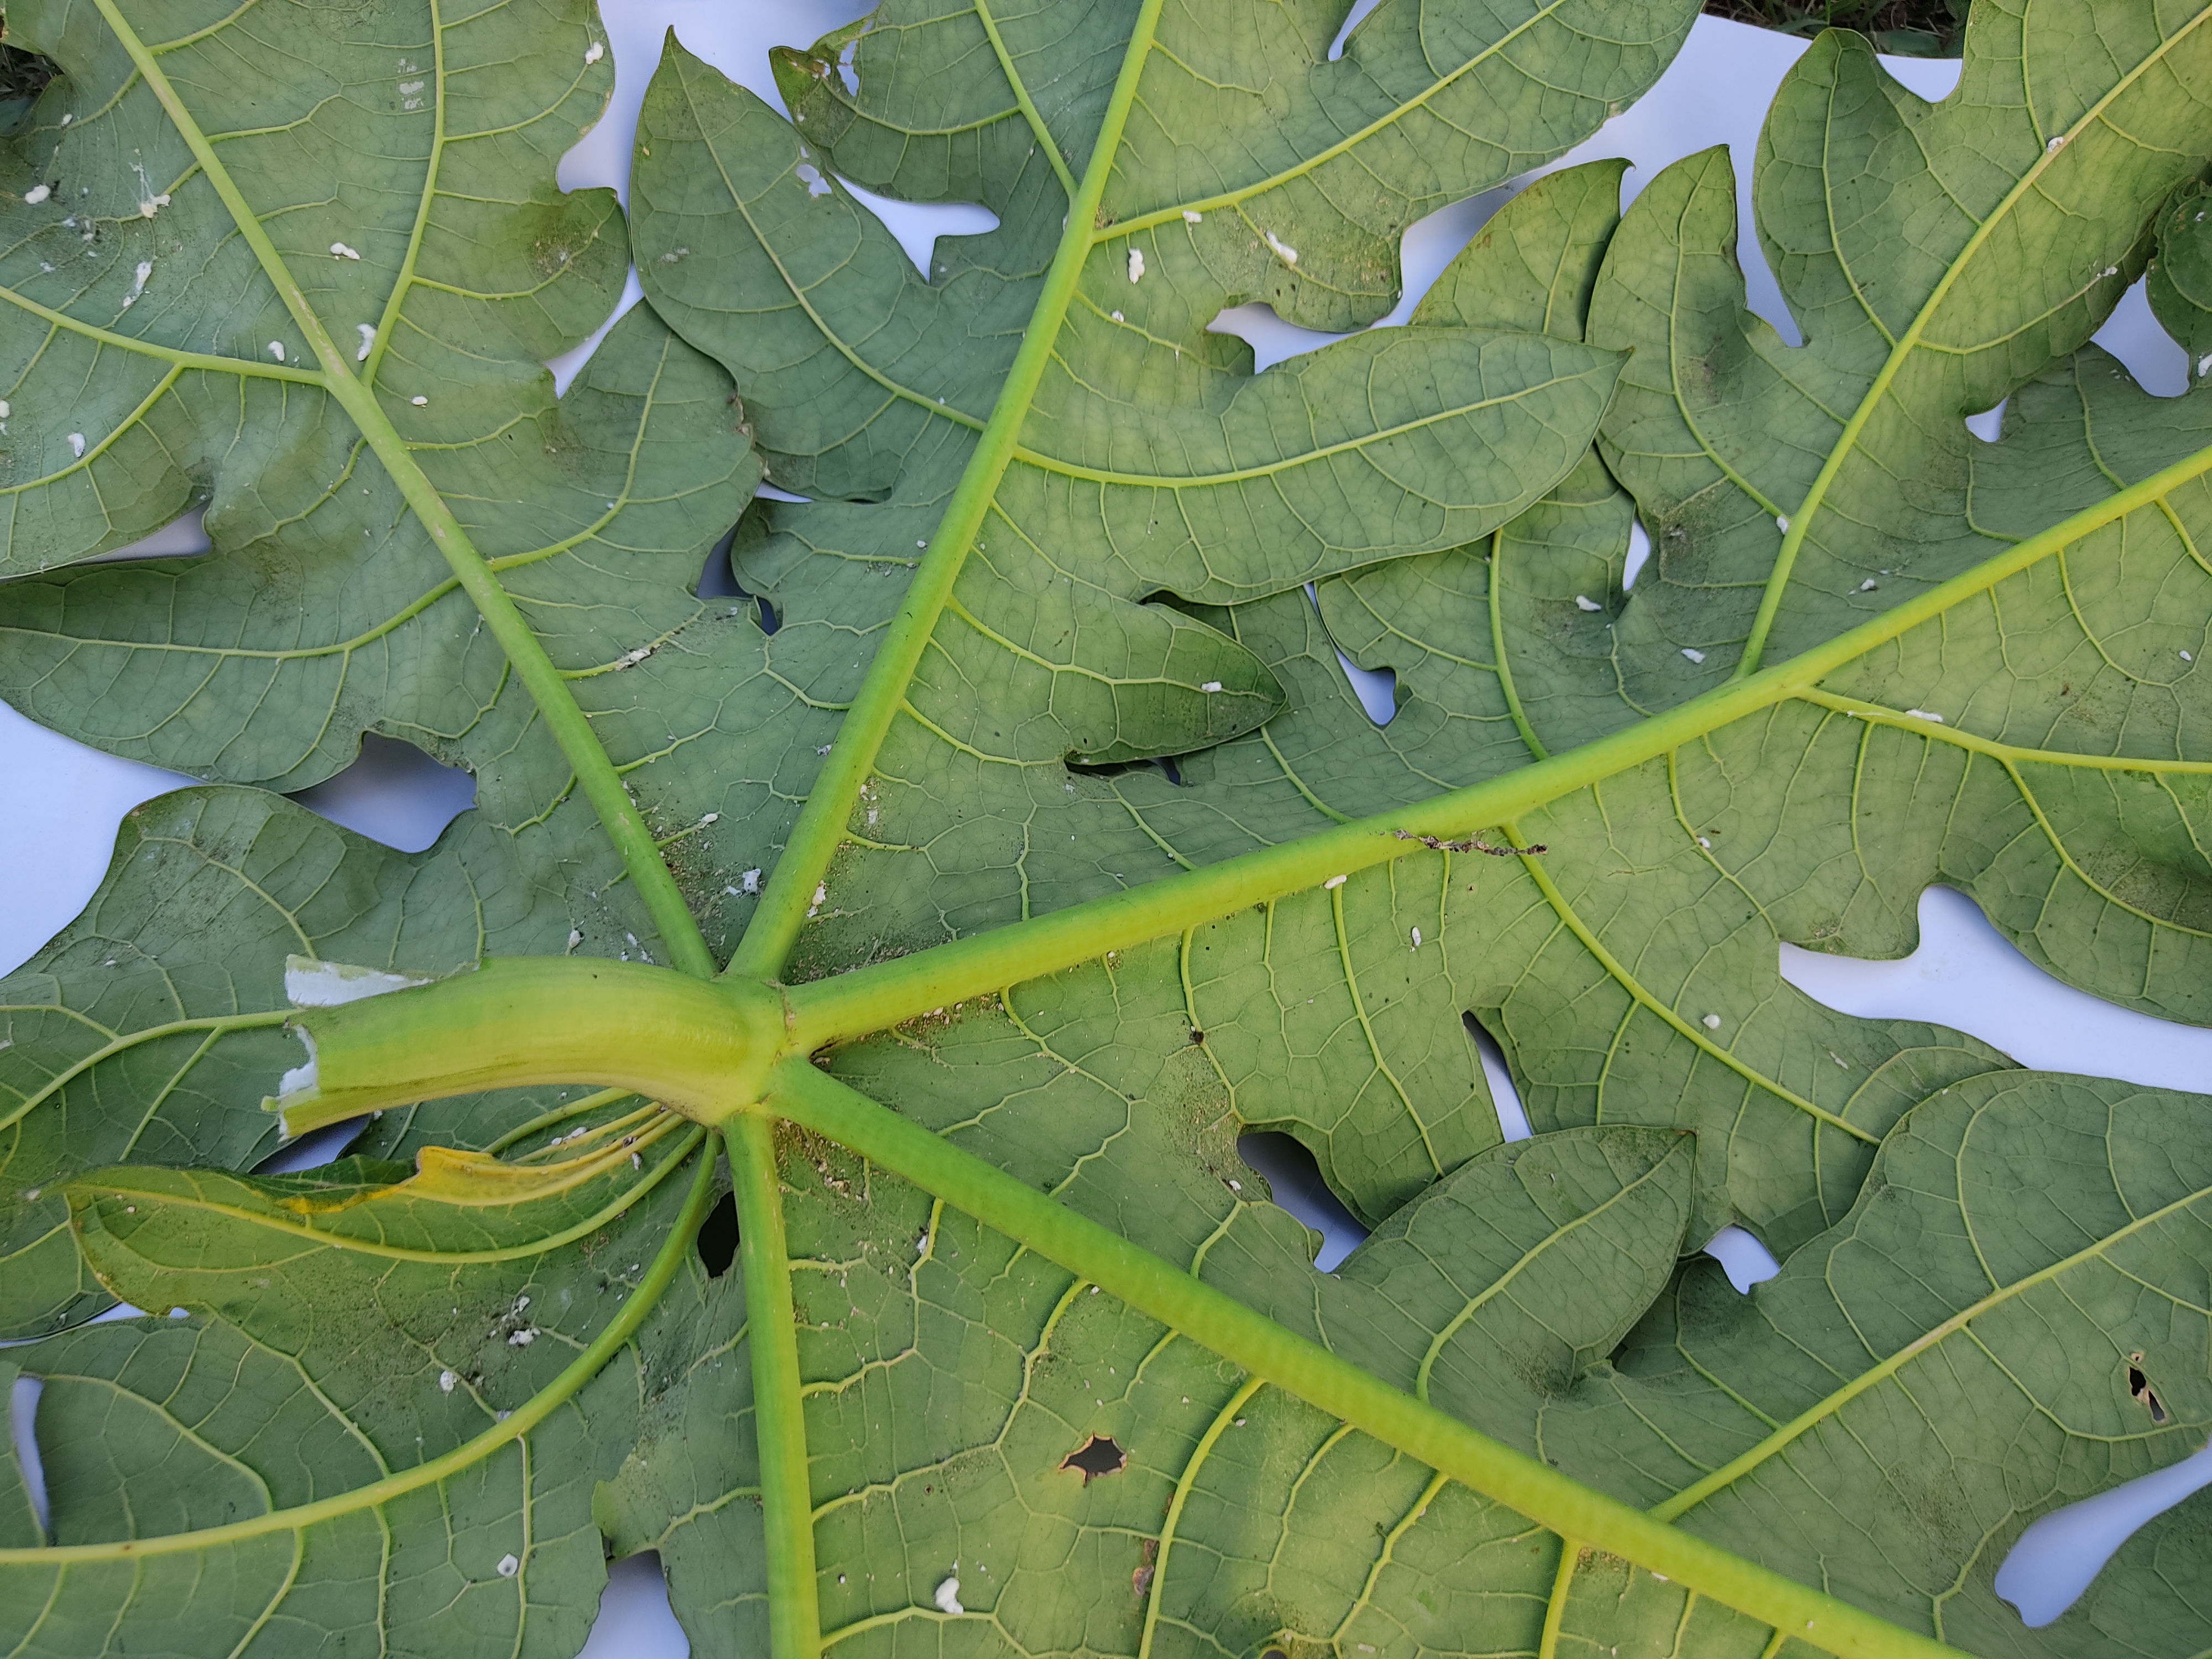
Label: Mealybug